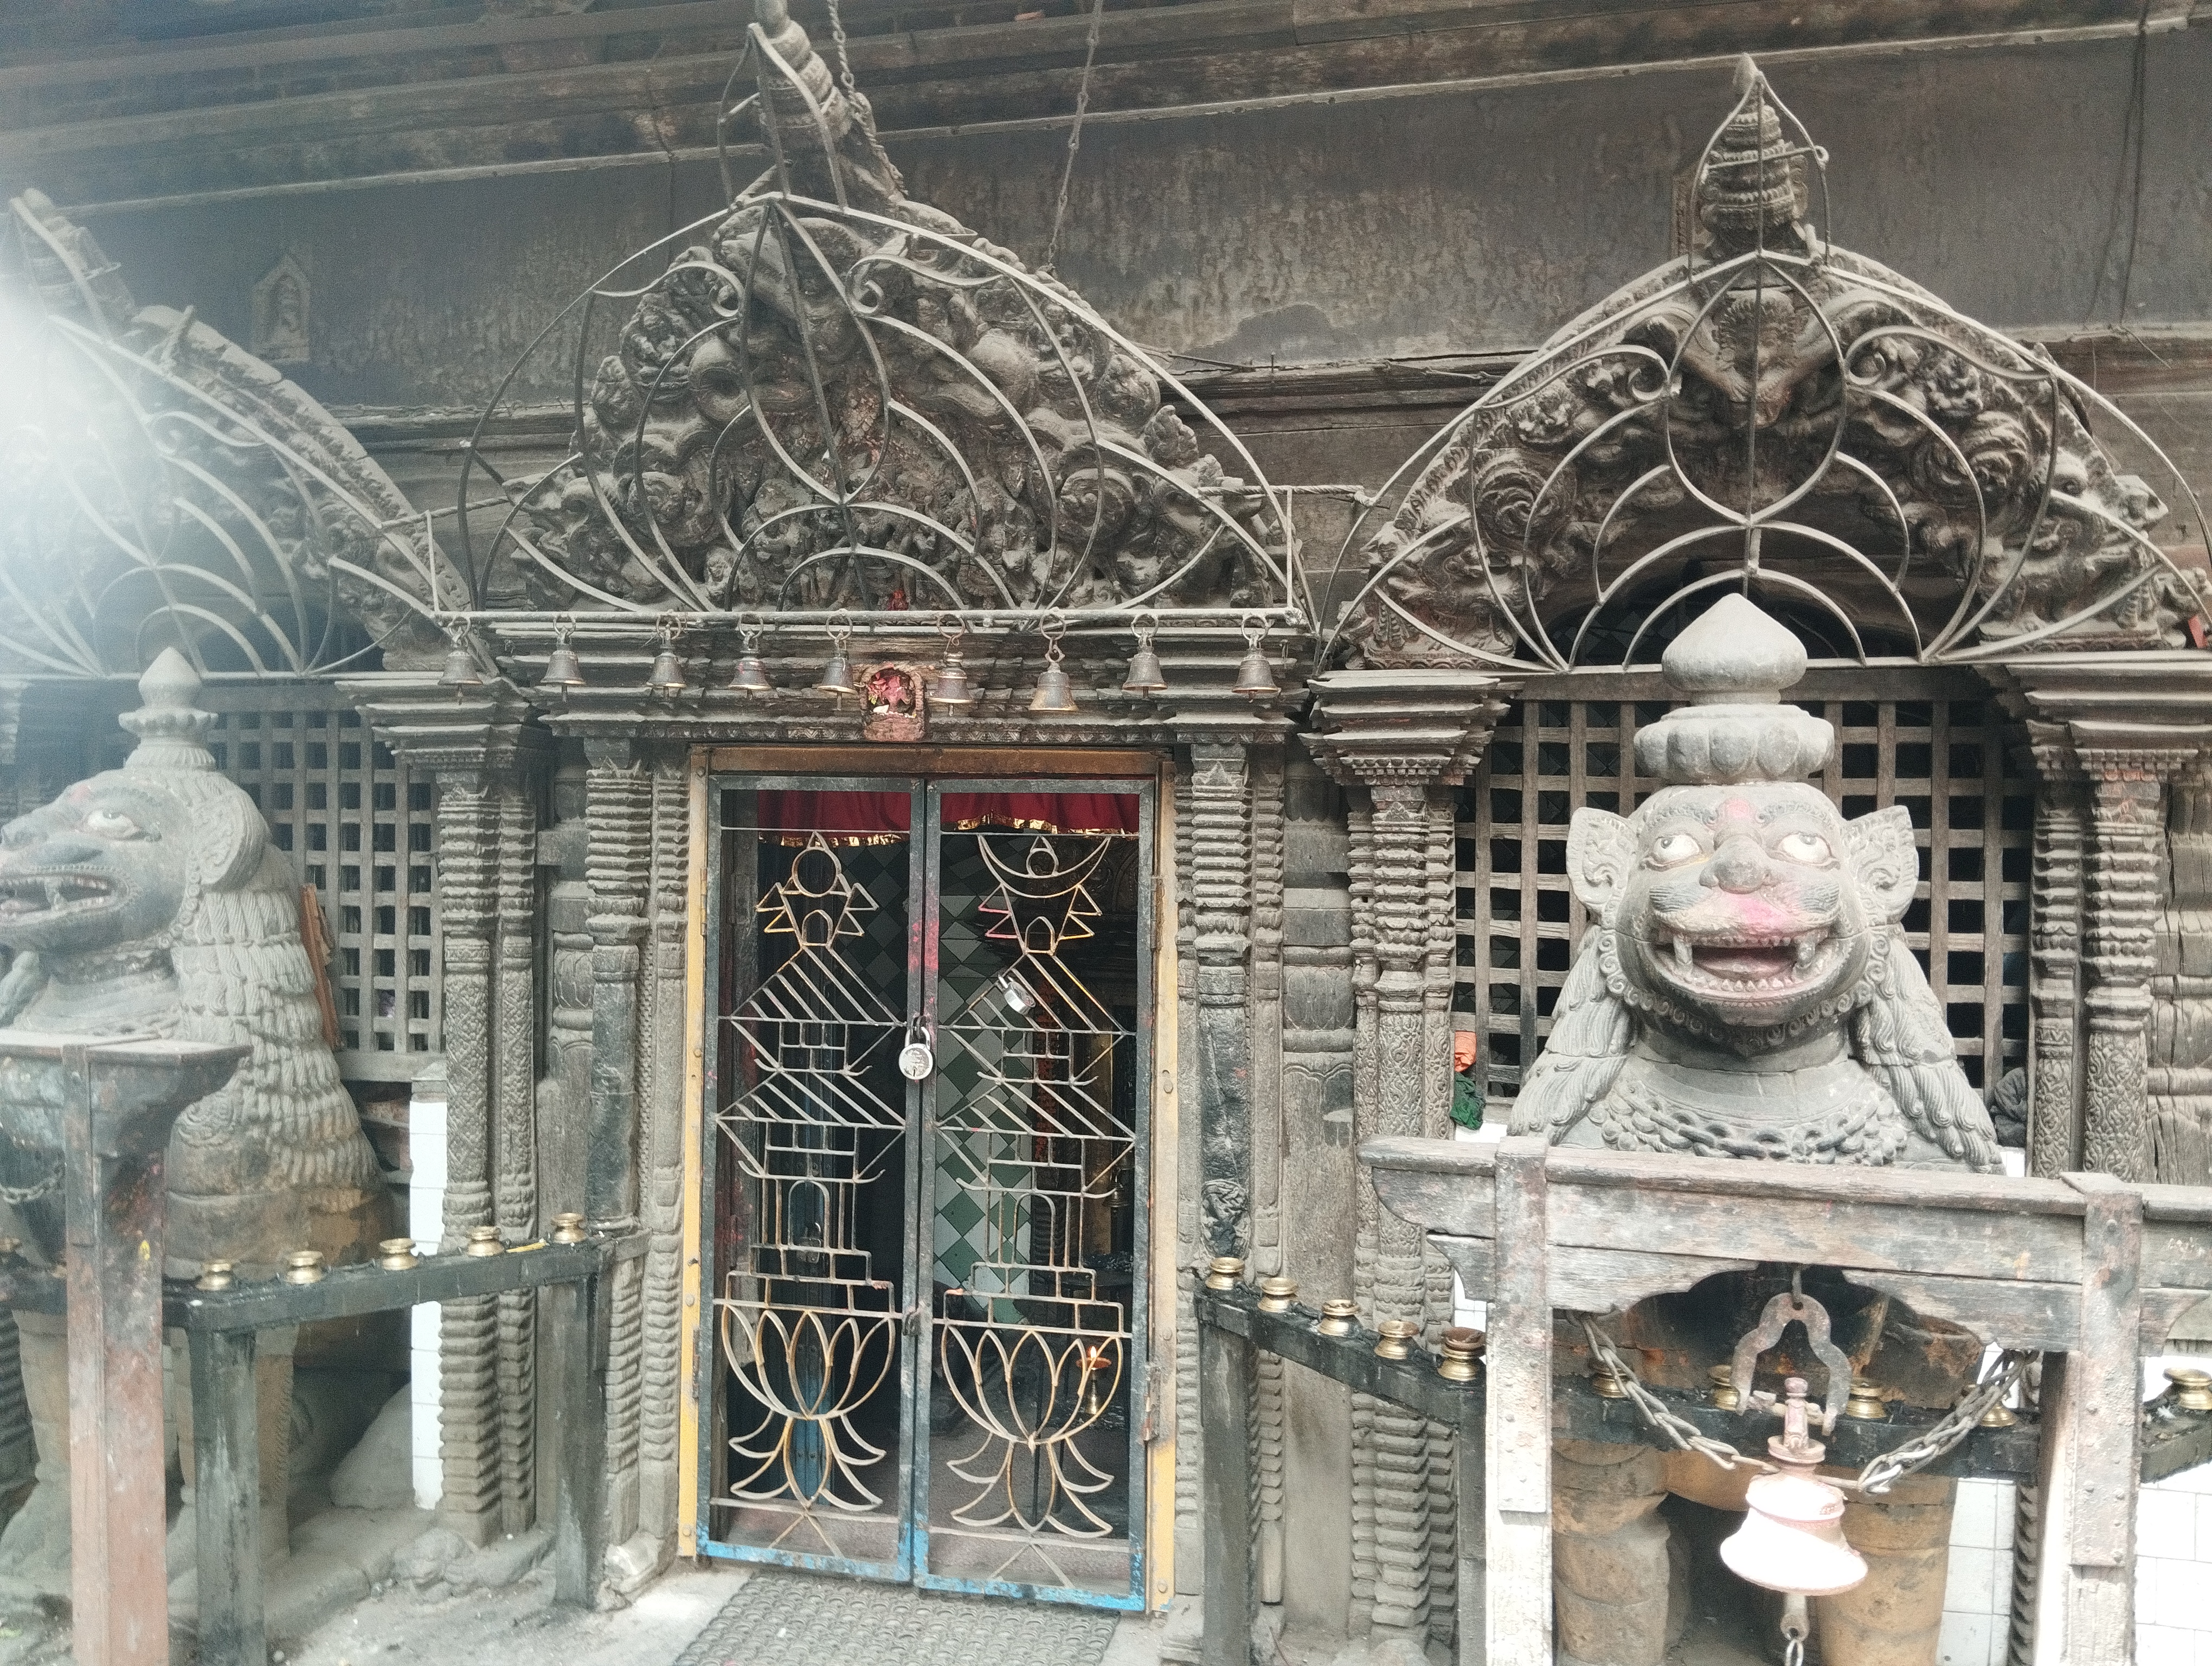
Heritage site: Ganesh_Mandir_Patan